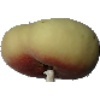
Label: Peach Flat 1